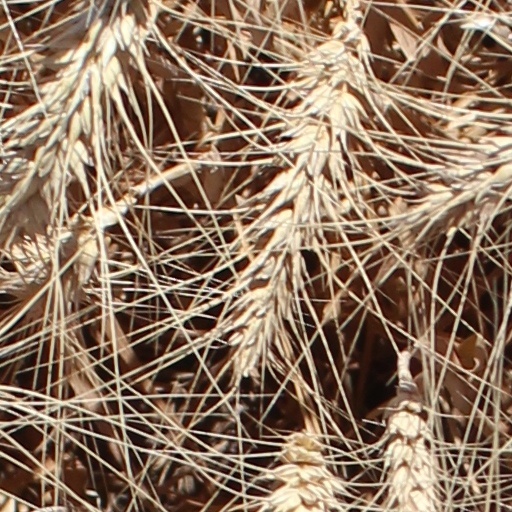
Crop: wheat